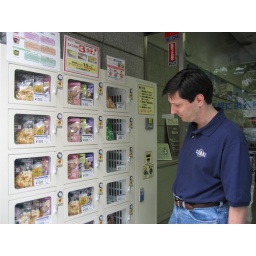
Satake sales office and showroom with outdoor vending machine in Akihabra, Japan.